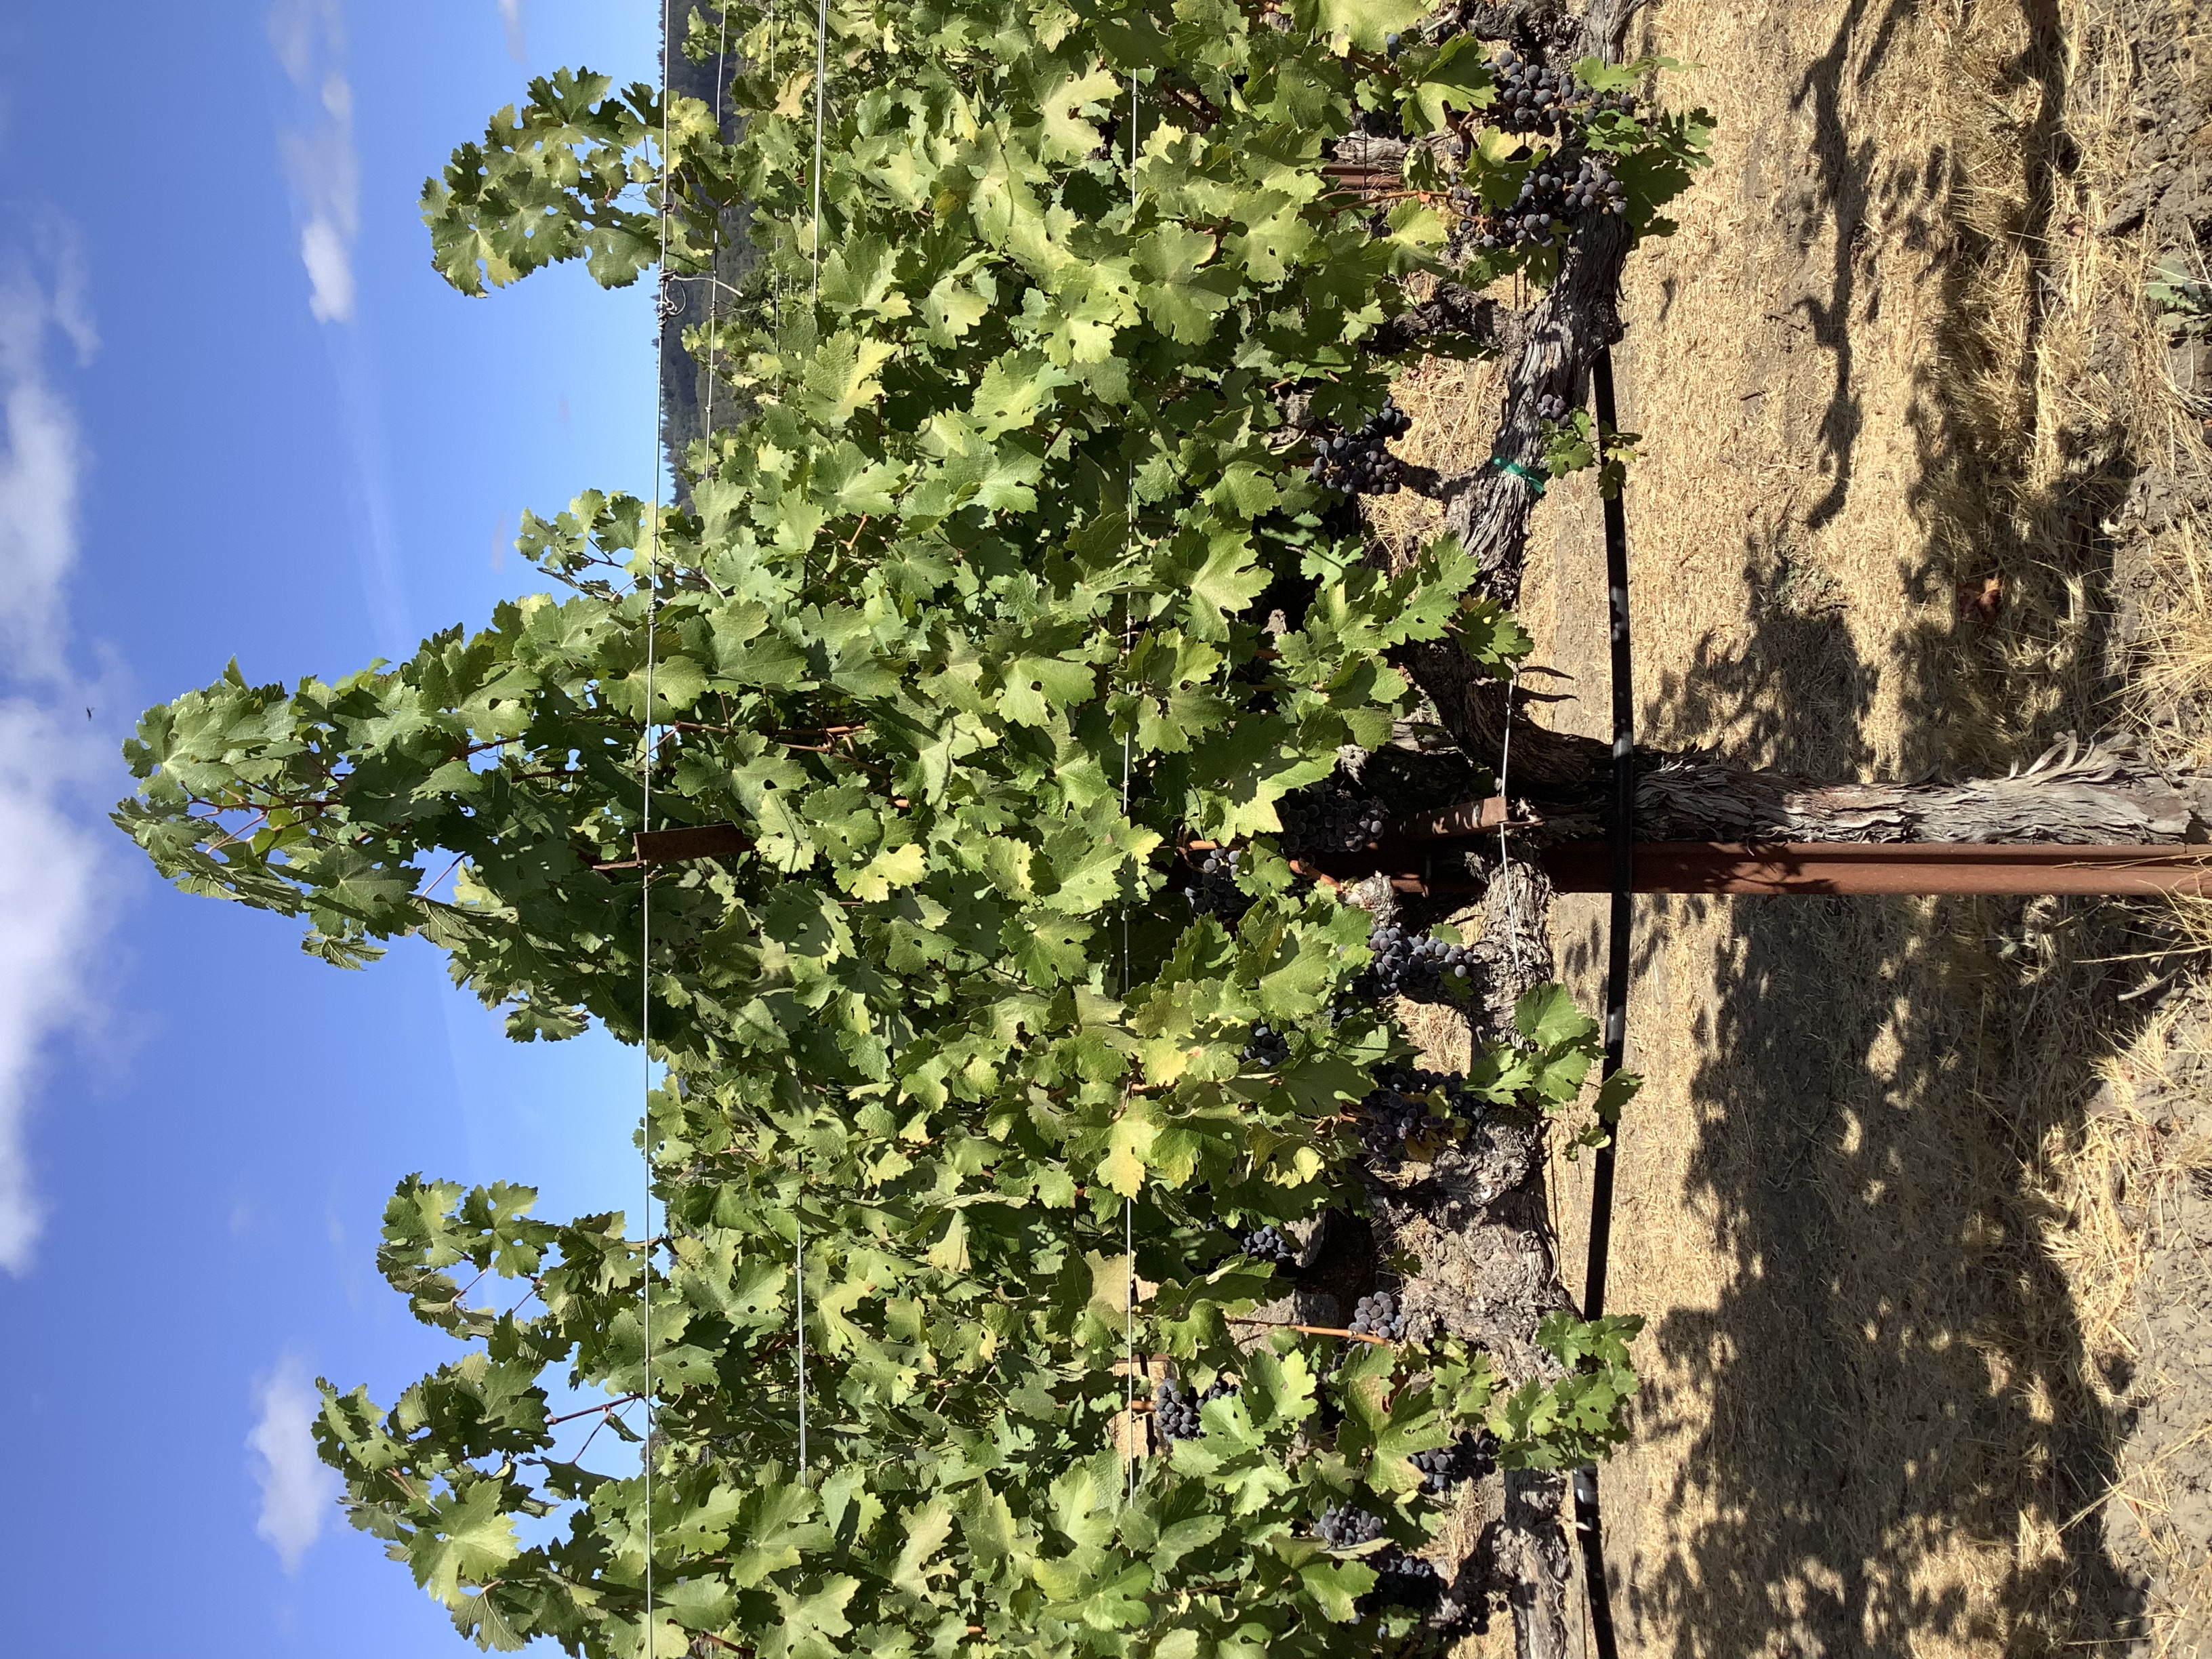
Label: No Virus